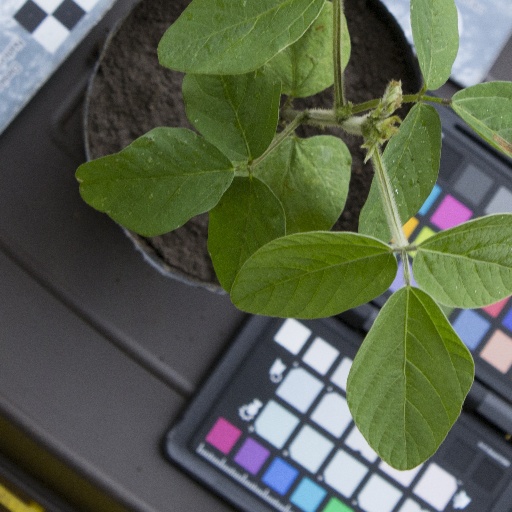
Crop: soybean